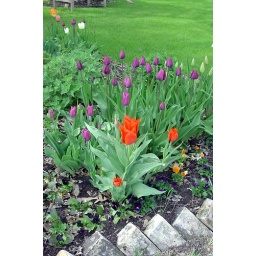
This bed is 3 years old, I love the way the orange one jumps out in front of the purple